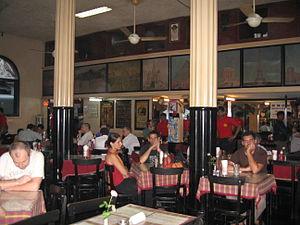
Café Leopold, Mumbai, Inde हिन्दी: रेस्तरां अंदर से, सितंबर,२००७ Русский: Итерьер, сентябрь 2007